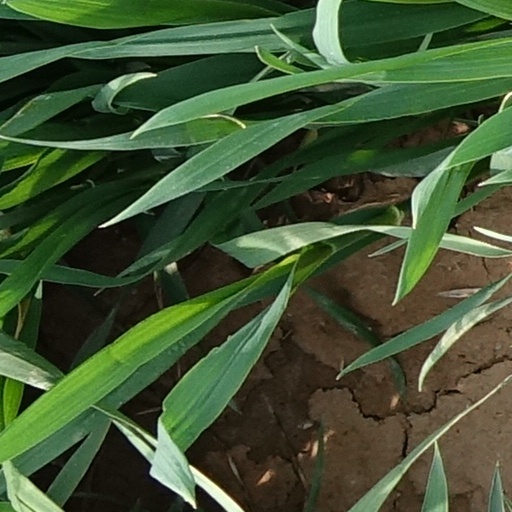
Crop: wheat